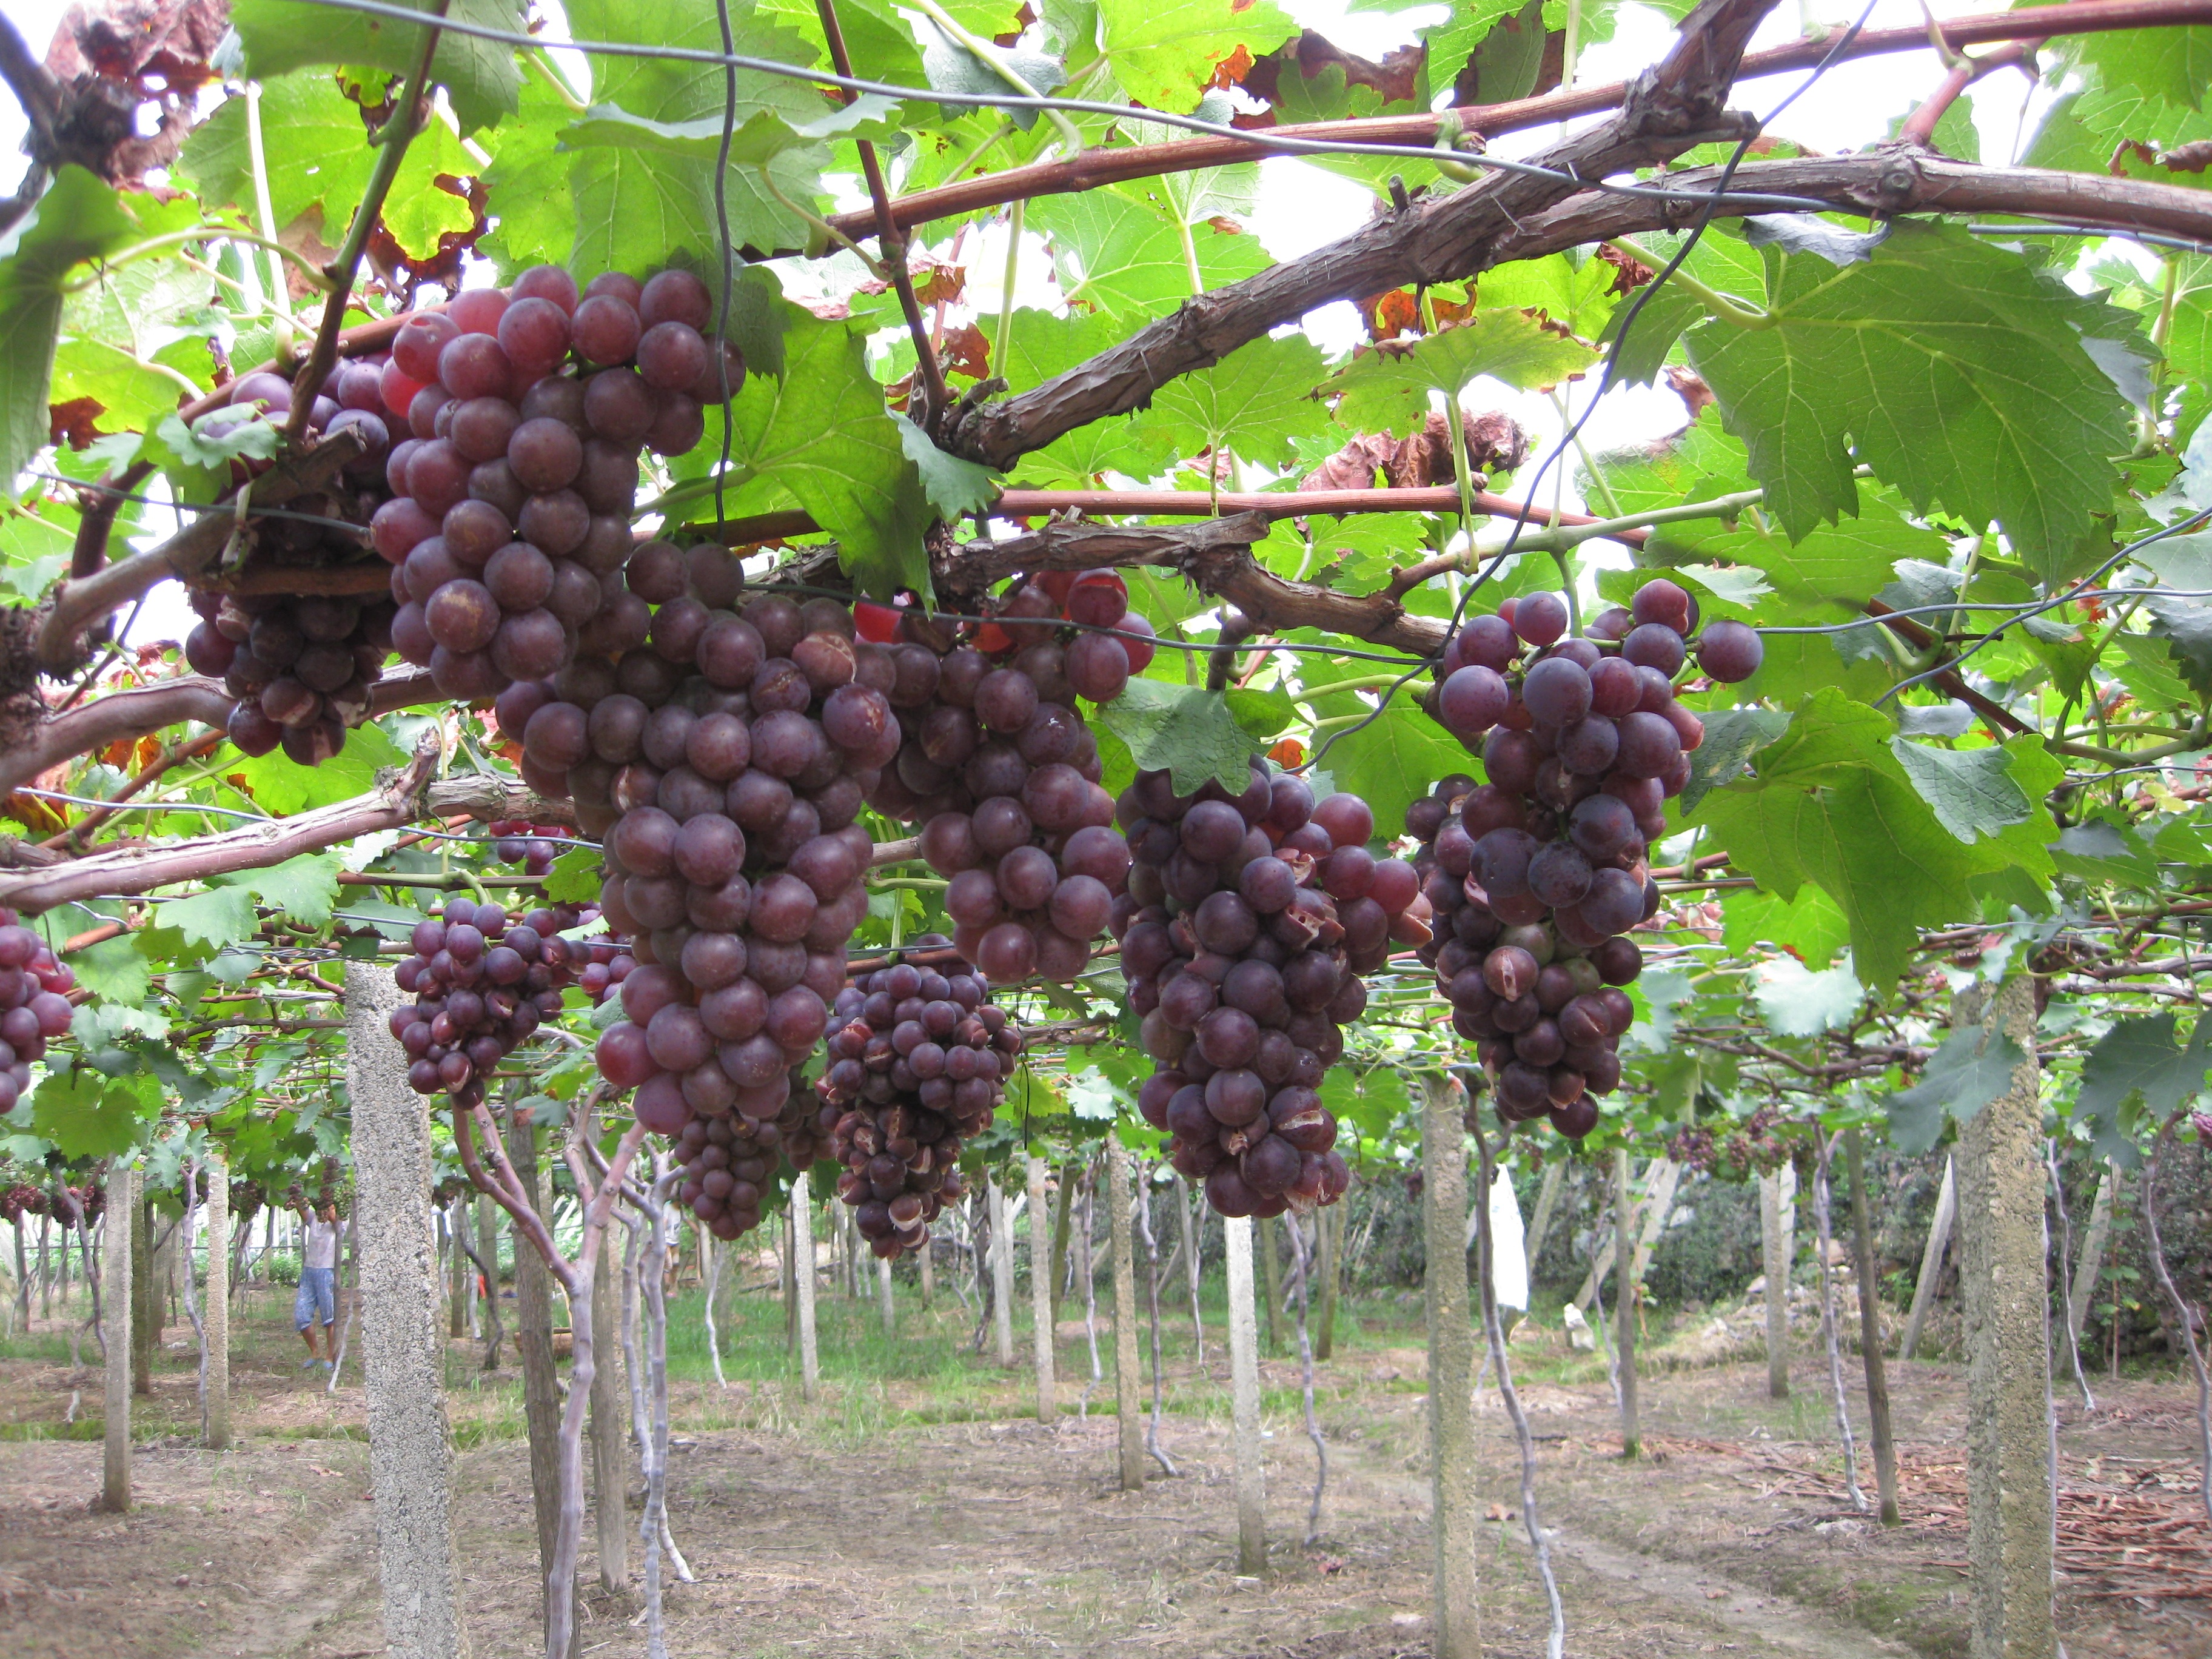
plant, grape, fruit, food, produce, agriculture, picnic, picking, flowering plant, vitis, land plant, grapevine family